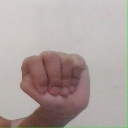
अक्षर: ठ